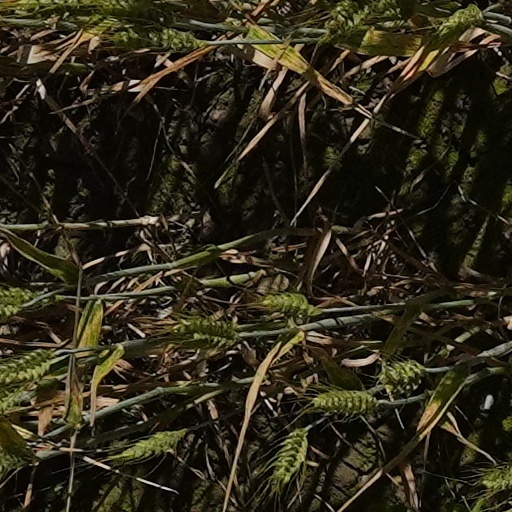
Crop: wheat